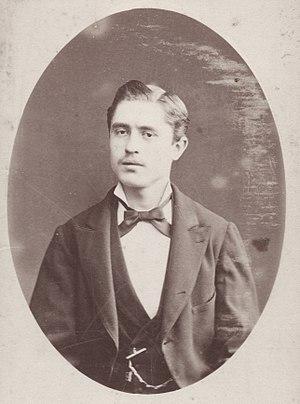
1877 HG Gautreau 18 ans Paris
Henri Léon Xavier Gautreau, dit H.G, né au 56 rue du Four, Paris 6ᵉ arrondissement le 23 mars 1859, décédé à Sainte-Marie le 3 novembre 1947, est un inventeur, chaudronnier, lampiste, industriel-ferblantier.